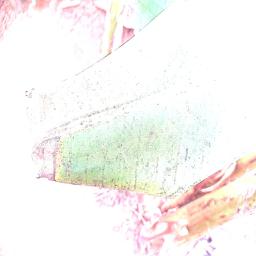
Label: MALBHOG LEAF